2008 Aaron's 312

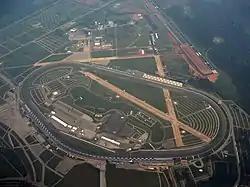
Talladega Superspeedway, the race track where the race was held.

Talladega Superspeedway is one of six superspeedways to hold NASCAR races; the others are Daytona International Speedway, Auto Club Speedway, Indianapolis Motor Speedway, Pocono Raceway and Michigan International Speedway. The standard track layout is a four-turn superspeedway that is long. The track's turns are banked at thirty-three degrees, while the front stretch, the location of the finish line, is banked at 16.5 degrees. The back stretch has a two-degree banking. Talladega Superspeedway can seat up to 143,231 people.